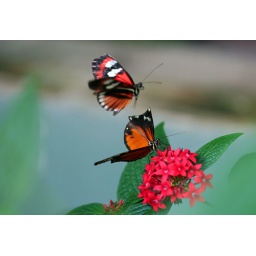
I was very interested in trying to capture action. Unfortunately the butterfly on the flower isn't in great shape.